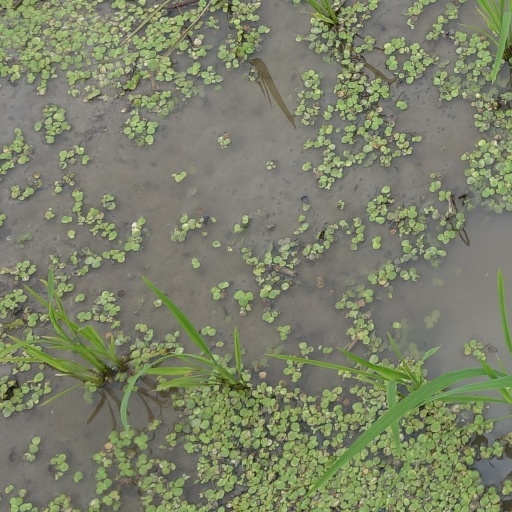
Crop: rice